That is NOT a Good Idea!

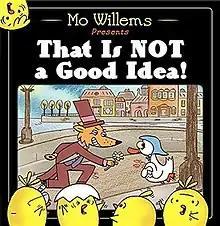

That Is NOT a Good Idea! is a 2013 children's picture book written and illustrated by Mo Willems. First published by Balzer + Bray, it is about a plump fowl that meets a fox, and is persuaded to follow the fox to its house in the woods, all the while being observed, as if on a movie screen, by a group of young birds that regularly shout the title words.